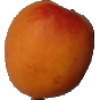
Label: apricot